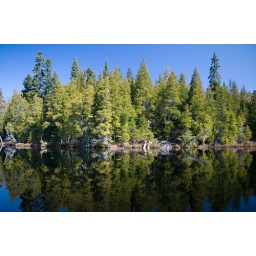
Pine trees reflected on a clear lake in the Mastigouche Nature Reserve